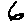
Label: 6